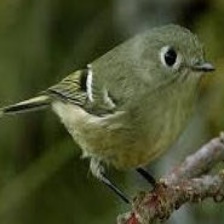
Species: RUBY CROWNED KINGLET
Scientific name: REGULUS CALENDULA